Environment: lab
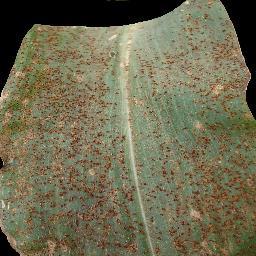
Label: common_rust